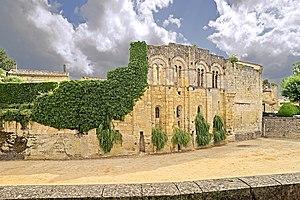
Palais du XIIème siècle. Il ne reste aujourd’hui qu’un mur, intégré dans le mur d’enceinte. L’origine du nom de ce monument vient de Gaillard de la Mothe archevêque de Bordeaux, Cardinal de Sainte-Luce, Saint-Émilion, Gironde France. This place is a UNESCO World Heritage Site, listed as Jurisdiction of Saint-Emilion. العربية
Cet article recense les monuments historiques français classés en 1886.
Saint-Émilion est une commune du Sud-Ouest de la France, située dans le département de la Gironde en région Nouvelle-Aquitaine. Ses habitants sont appelés les Saint-Émilionnais.
Le saint-émilion est un vin rouge français d'appellation d'origine contrôlée produit autour de la ville de Saint-Émilion, faisant partie du vignoble de Bordeaux.
Cet article recense les monuments historiques de Saint-Émilion, en France.